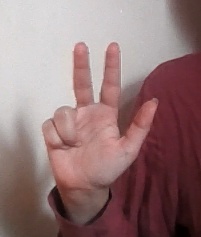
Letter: al